Queen of Katwe

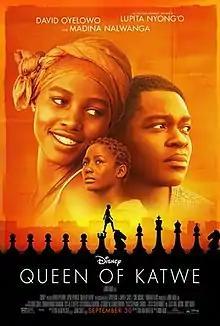
Theatrical release poster

Queen of Katwe is a 2016 American biographical sports drama film directed by Mira Nair and written by William Wheeler. Starring David Oyelowo, Lupita Nyong'o, and Madina Nalwanga, the film depicts the life of Phiona Mutesi, a girl living in Katwe, a slum of Kampala, the capital of Uganda. She learns to play chess and becomes a Woman Candidate Master after her victories at World Chess Olympiads.